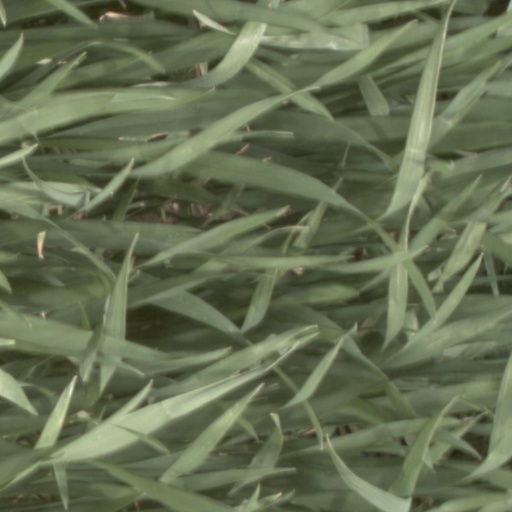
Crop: wheat